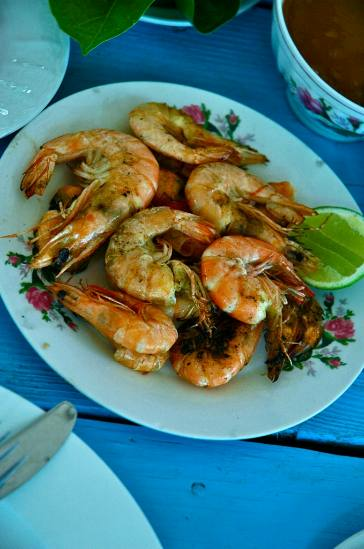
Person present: No